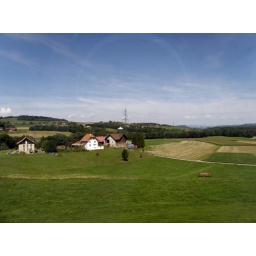
Taken out the train window somewhere in southern France.